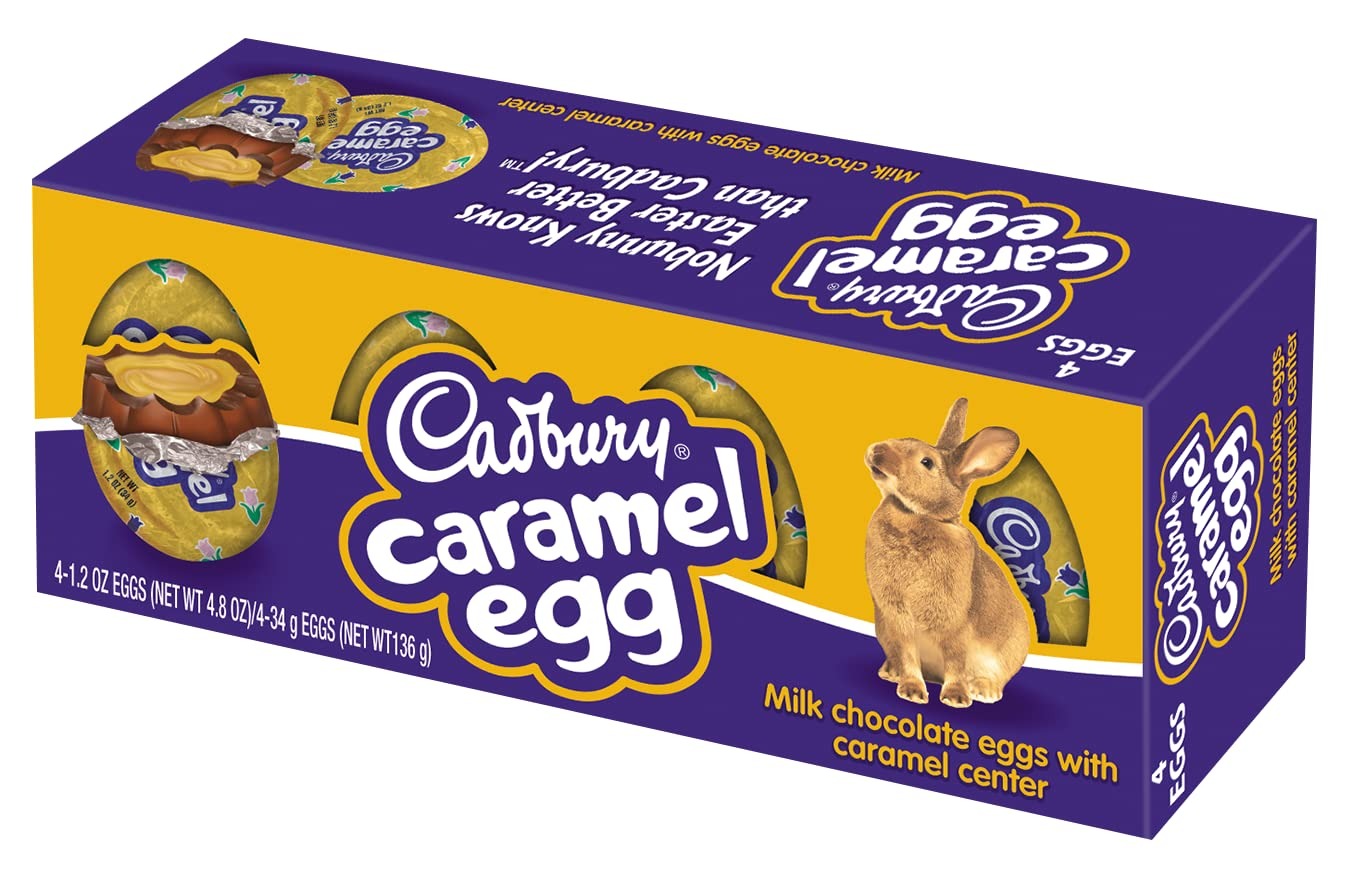
Item Name: Cadbury Caramel Eggs, 4-count Box, 4.8-Ounce
Bullet Point 1: Contains four (4) 1.2-ounce CADBURY CARAMEL EGG Milk Chocolate and Caramel Candy Eggs in a box
Bullet Point 2: Sweeten up spring with a delicious milk chocolate egg with a caramel center during nature walks, Easter bake offs and road trips
Bullet Point 3: An Easter themed box of CADBURY caramel and milk chocolate eggs individually wrapped for lasting freshness and seasonal charm
Bullet Point 4: Bring creamy, delicious CADBURY milk chocolate caramel eggs to birthday celebrations, anniversary dates and retirement parties throughout the season
Bullet Point 5: Hop into deliciousness with CADBURY caramel eggs candy ideal for baskets, egg hunts and Easter candy dishes
Value: 4.8
Unit: Ounce

Price: 6.49